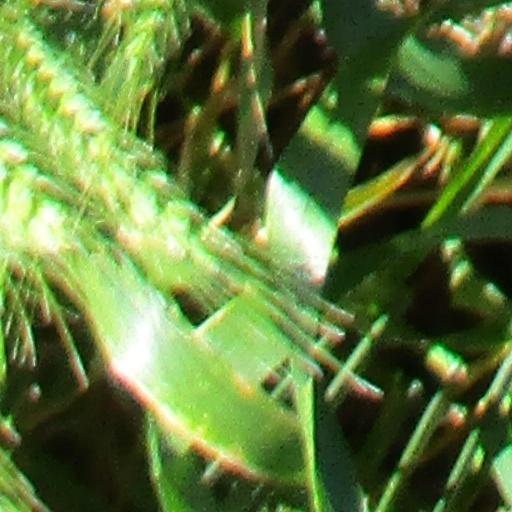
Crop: wheat